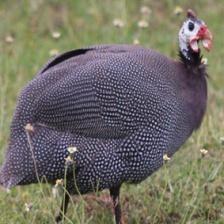
Species: GUINEAFOWL
Scientific name: NUMIDIDAE